Battle of Stones River

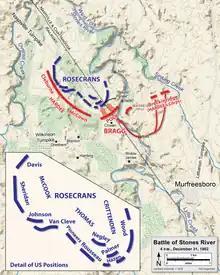
December 31, 4:00 p.m.

By 11:00 a.m., Sheridan's ammunition ran low, and his division pulled back, which opened a gap that Hardee exploited. The Union troops regrouped and held the Nashville Pike, supported by reinforcements and massed artillery. Repeated attacks on the left flank of the Union line were repulsed by Col. William B. Hazen's brigade in a rocky, wooded area named "Round Forest" by the locals; it became known as "Hell's Half-Acre". Brig. Gen. Milo S. Hascall sent the 3rd Kentucky to the Round Forest as reinforcements. When he was informed that the 3rd's regimental commander was dead, he decided to take personal command of the defensive position. He declared that it had to be held, "even if it cost the last man we had". Hazen's brigade was the only part of the original Union line to hold. The Union line was stabilized by the strong leadership of Rosecrans and by the rallying of the divisions under Johnson and Davis. The new line was roughly perpendicular to the original line, in a small half oval with its back to the river.